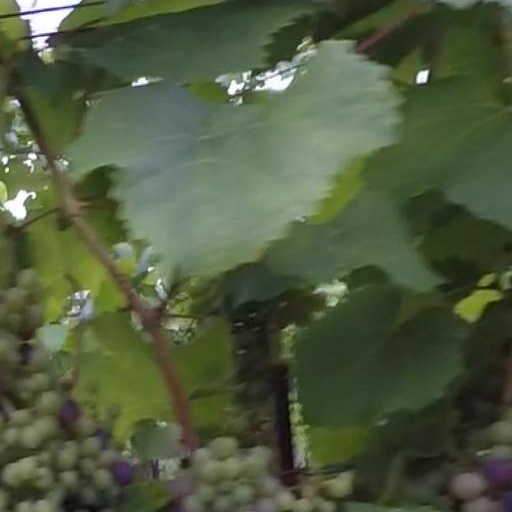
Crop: grape